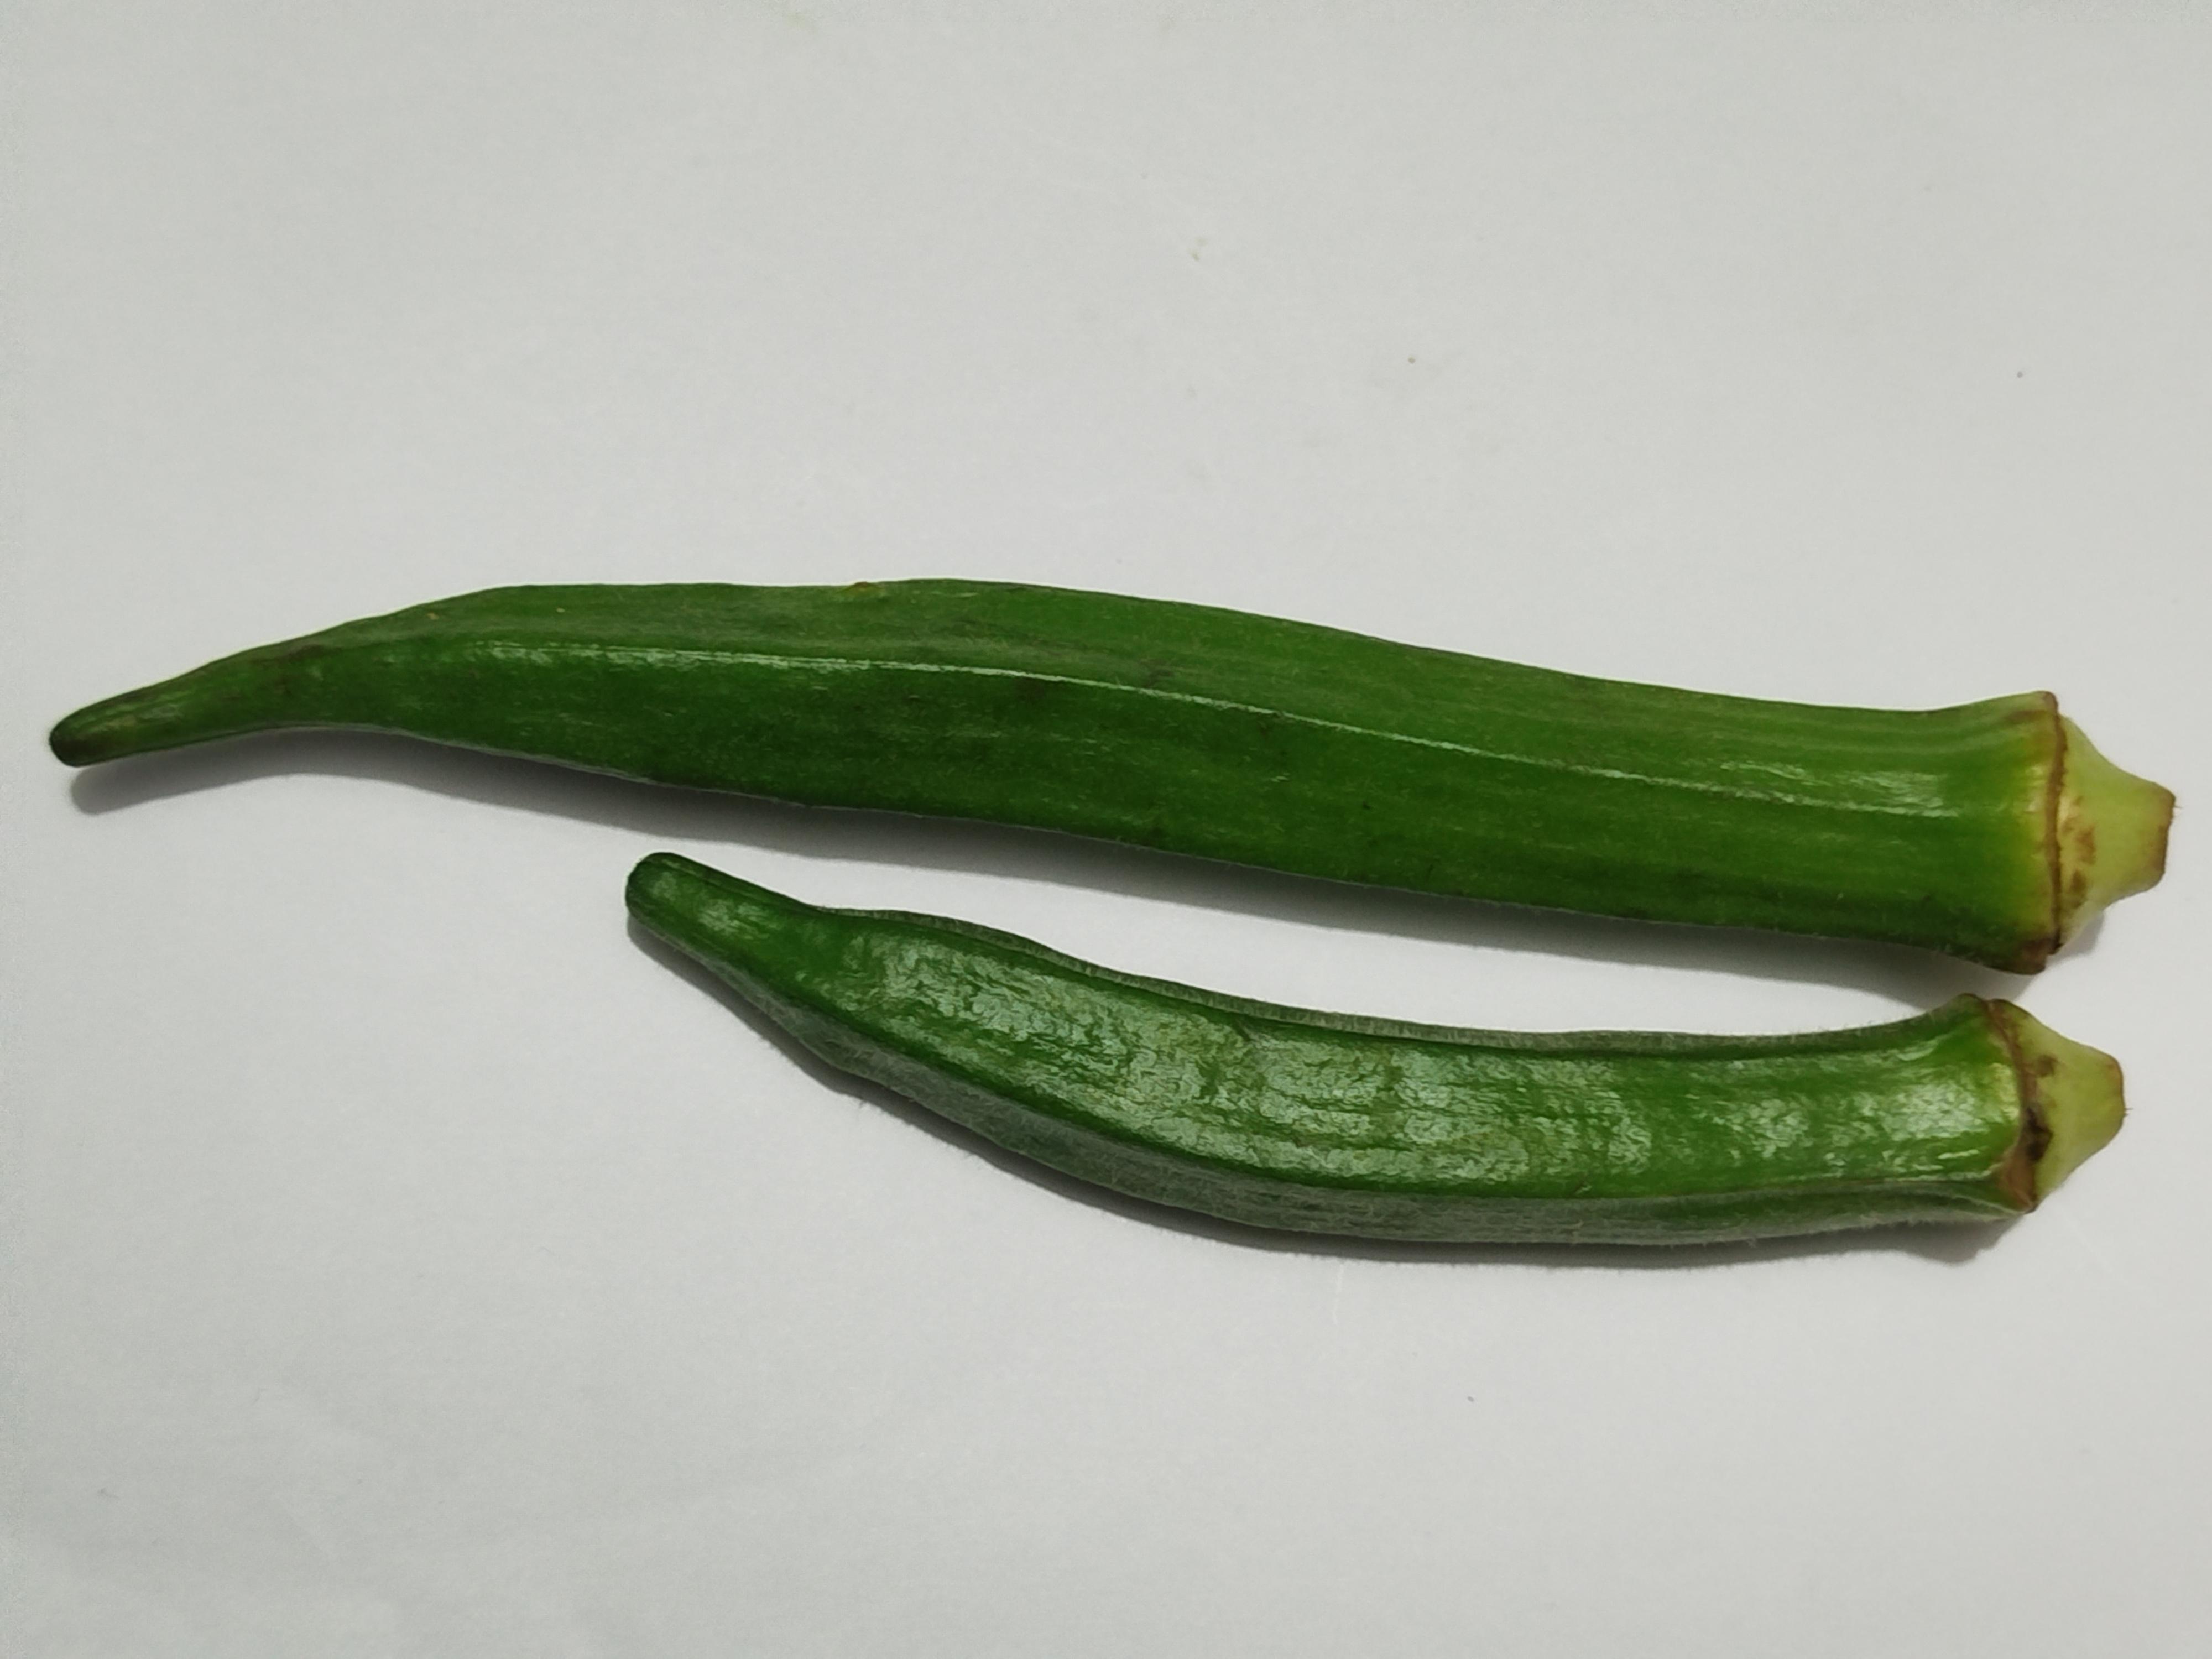
Label: Ladies finger